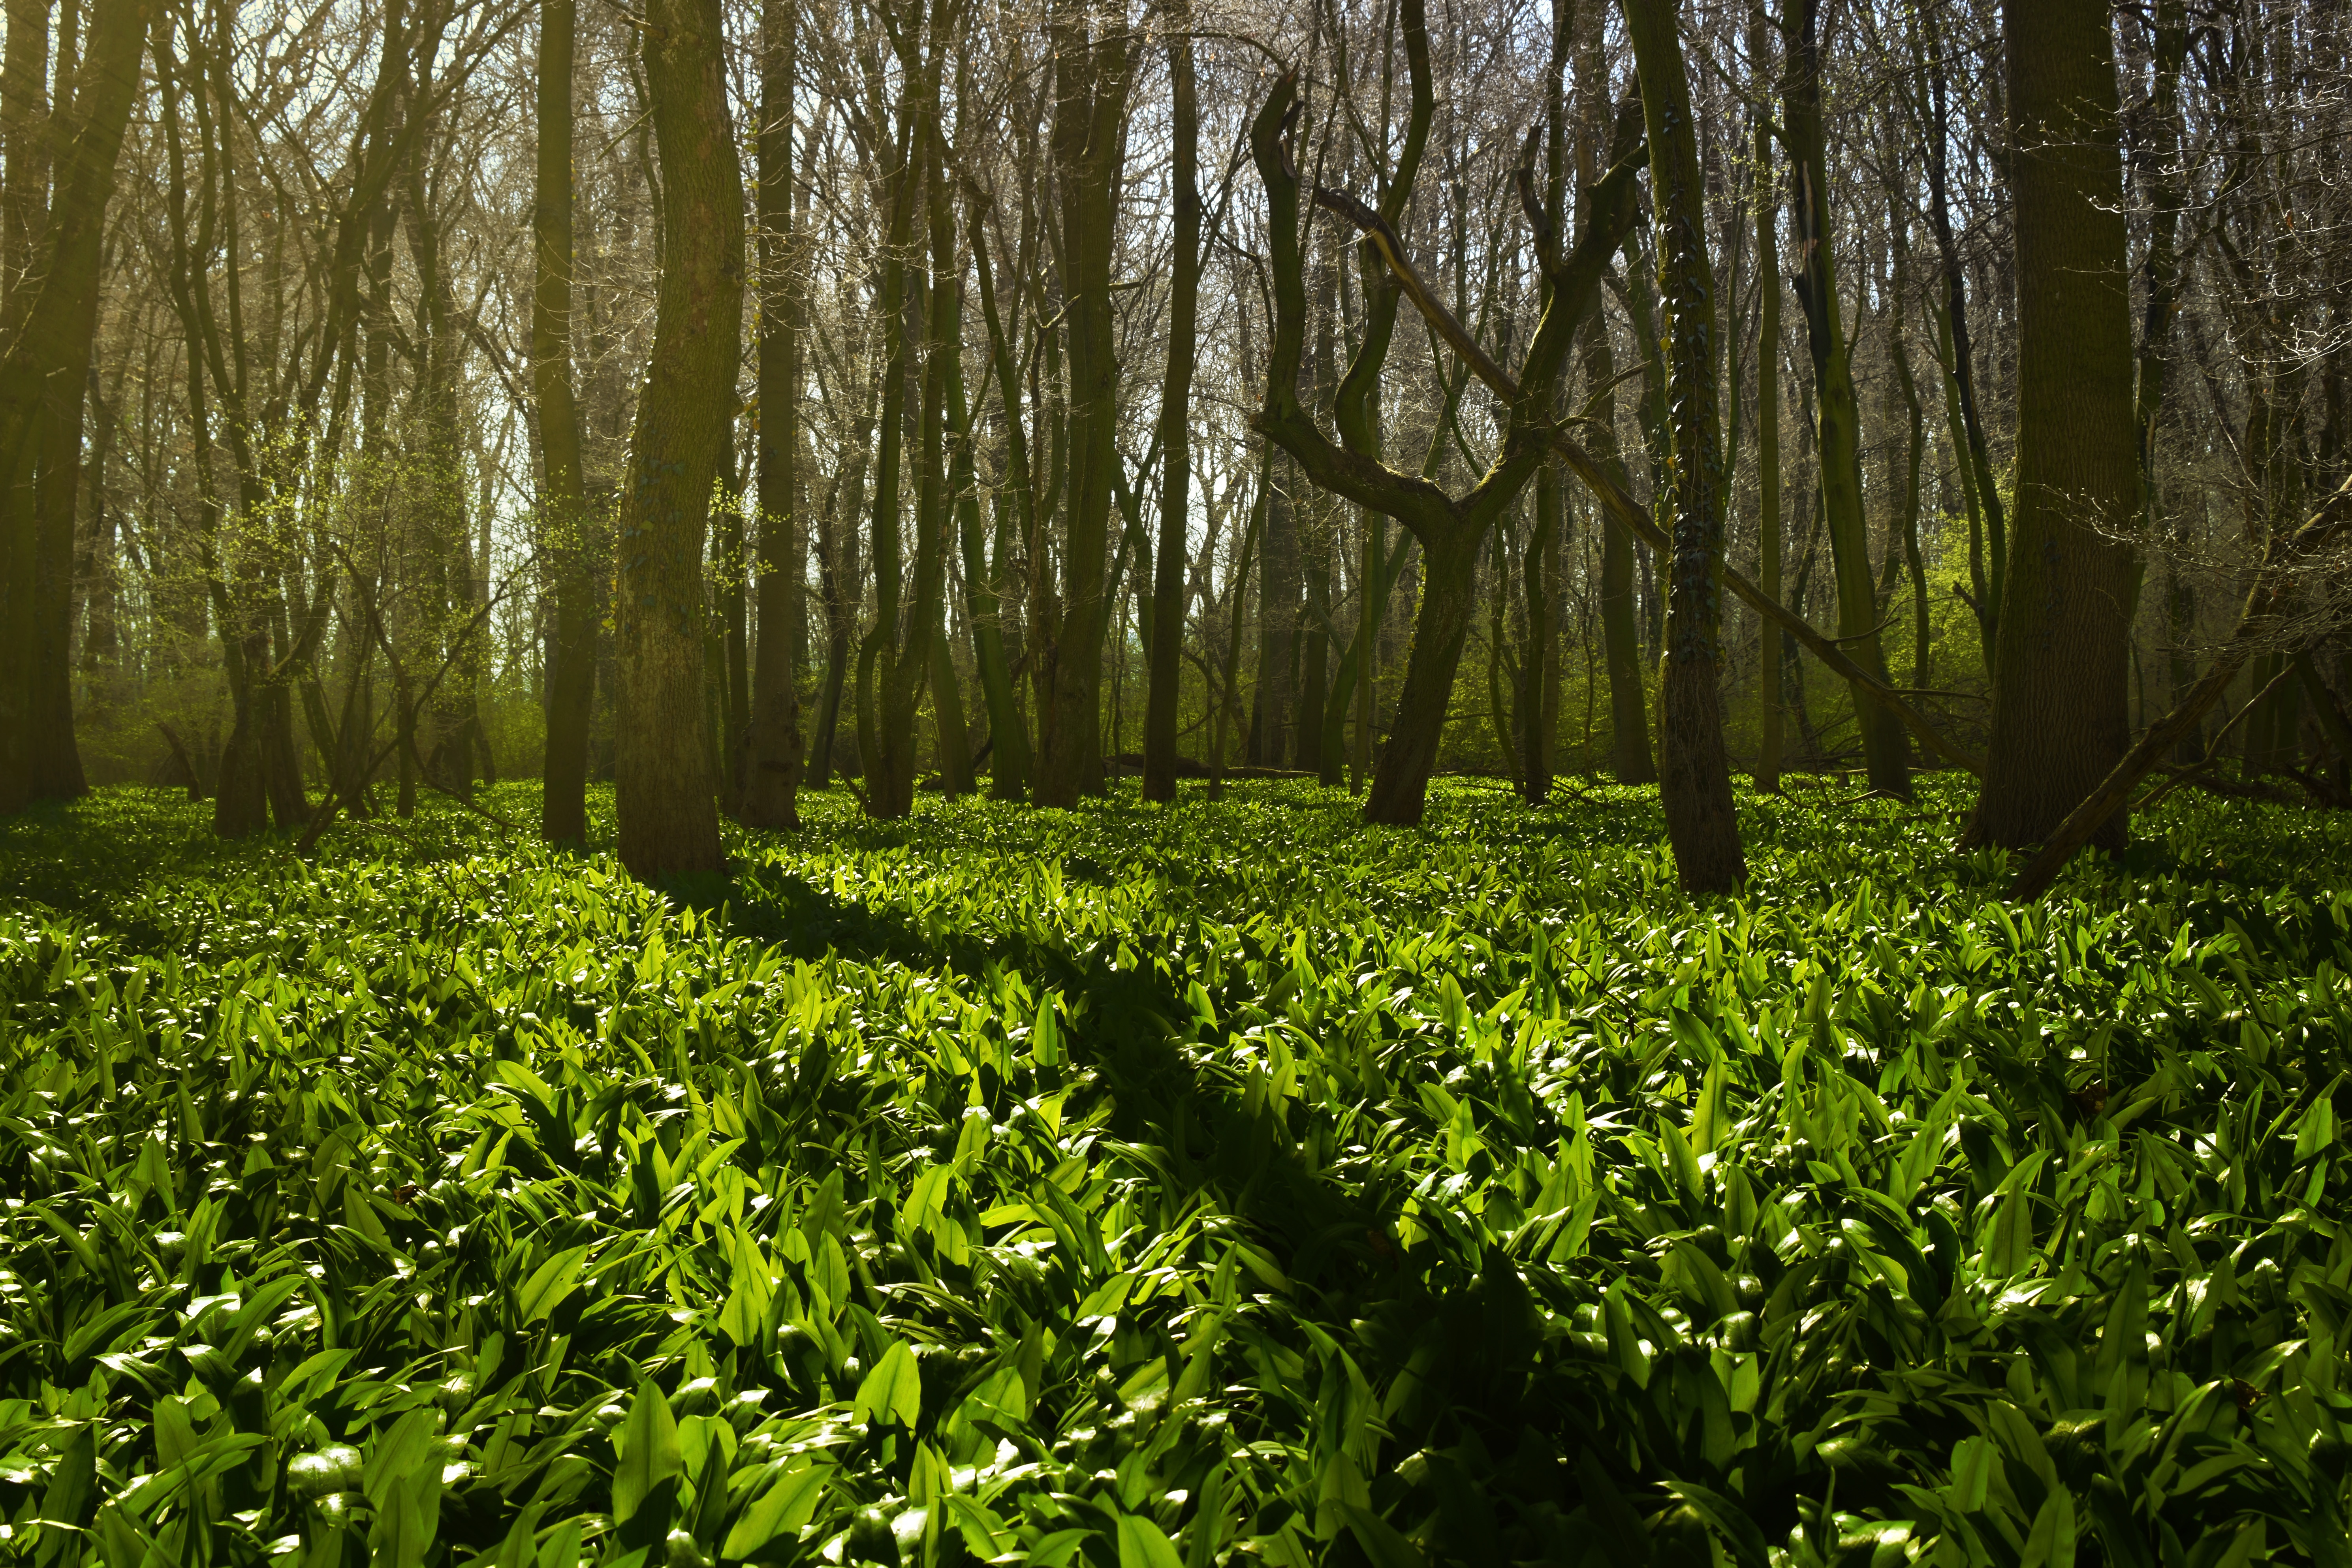
tree, nature, forest, grass, plant, field, meadow, sunlight, leaf, flower, spring, green, trees, rainforest, deciduous, wetland, plantation, grove, woodland, habitat, ecosystem, rural area, wild garlic, natural environment, atmospheric phenomenon, grass family, woody plant